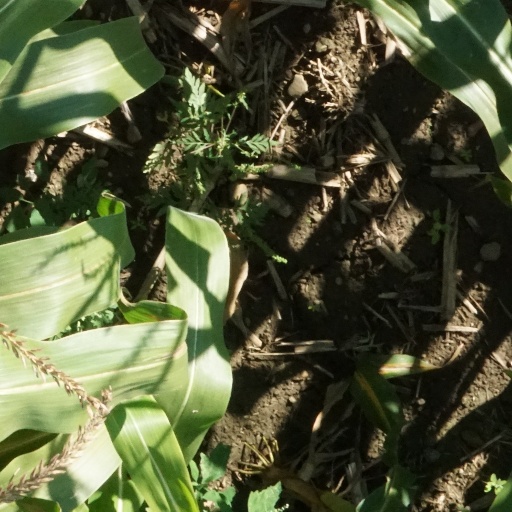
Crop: maize; corn